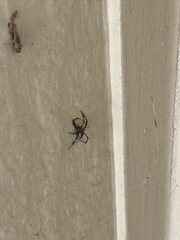
Species: Lactrodectus_hesperus